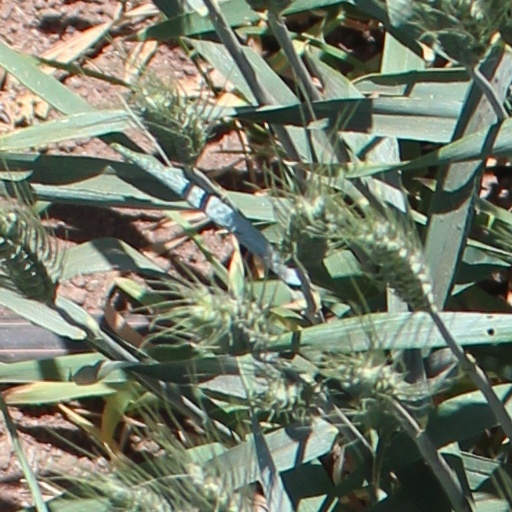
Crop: wheat